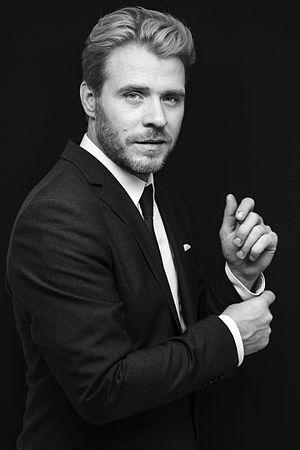
Henrik Norlén, né le 2 septembre 1970 à Karlstad, dans le comté de Värmland, en Suède, est un acteur suédois.